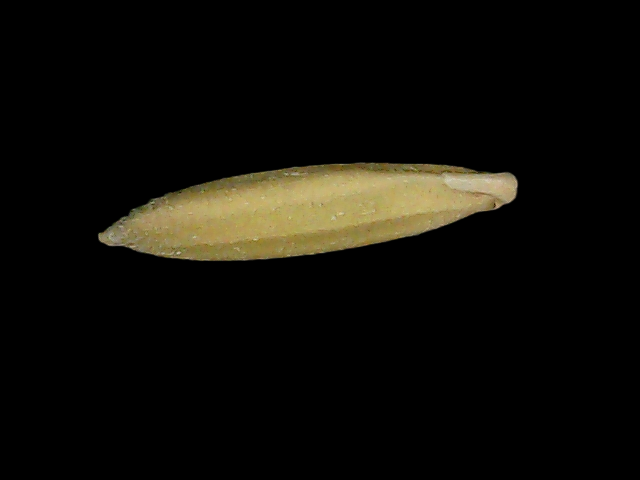
Rice variety: Bd85